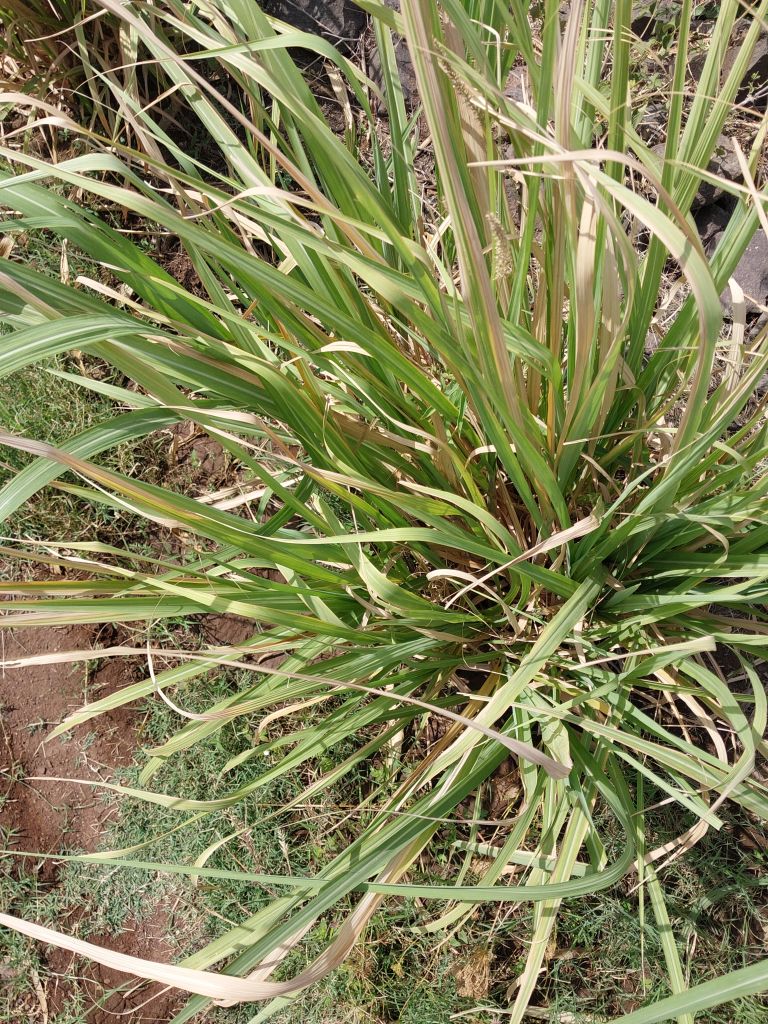
Label: Grassy shoot